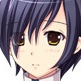
Portrait style: Anime Portrait